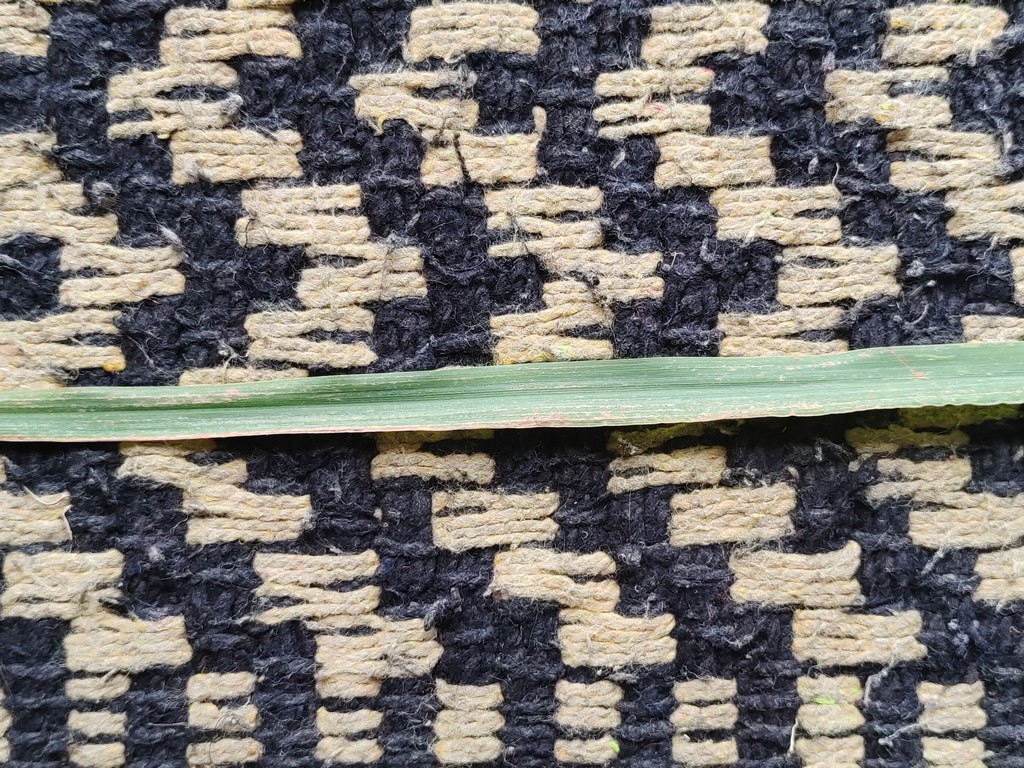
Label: Unhealthy